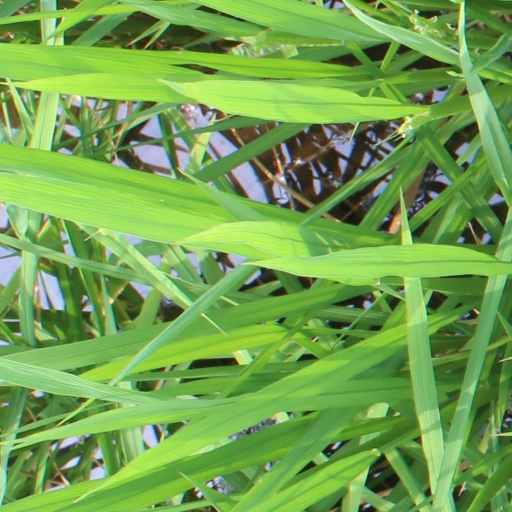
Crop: rice